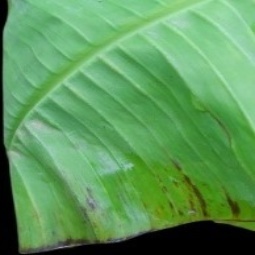
Label: Calcium